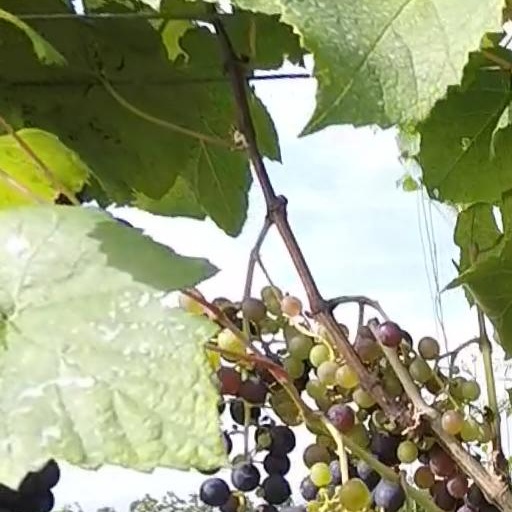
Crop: grape